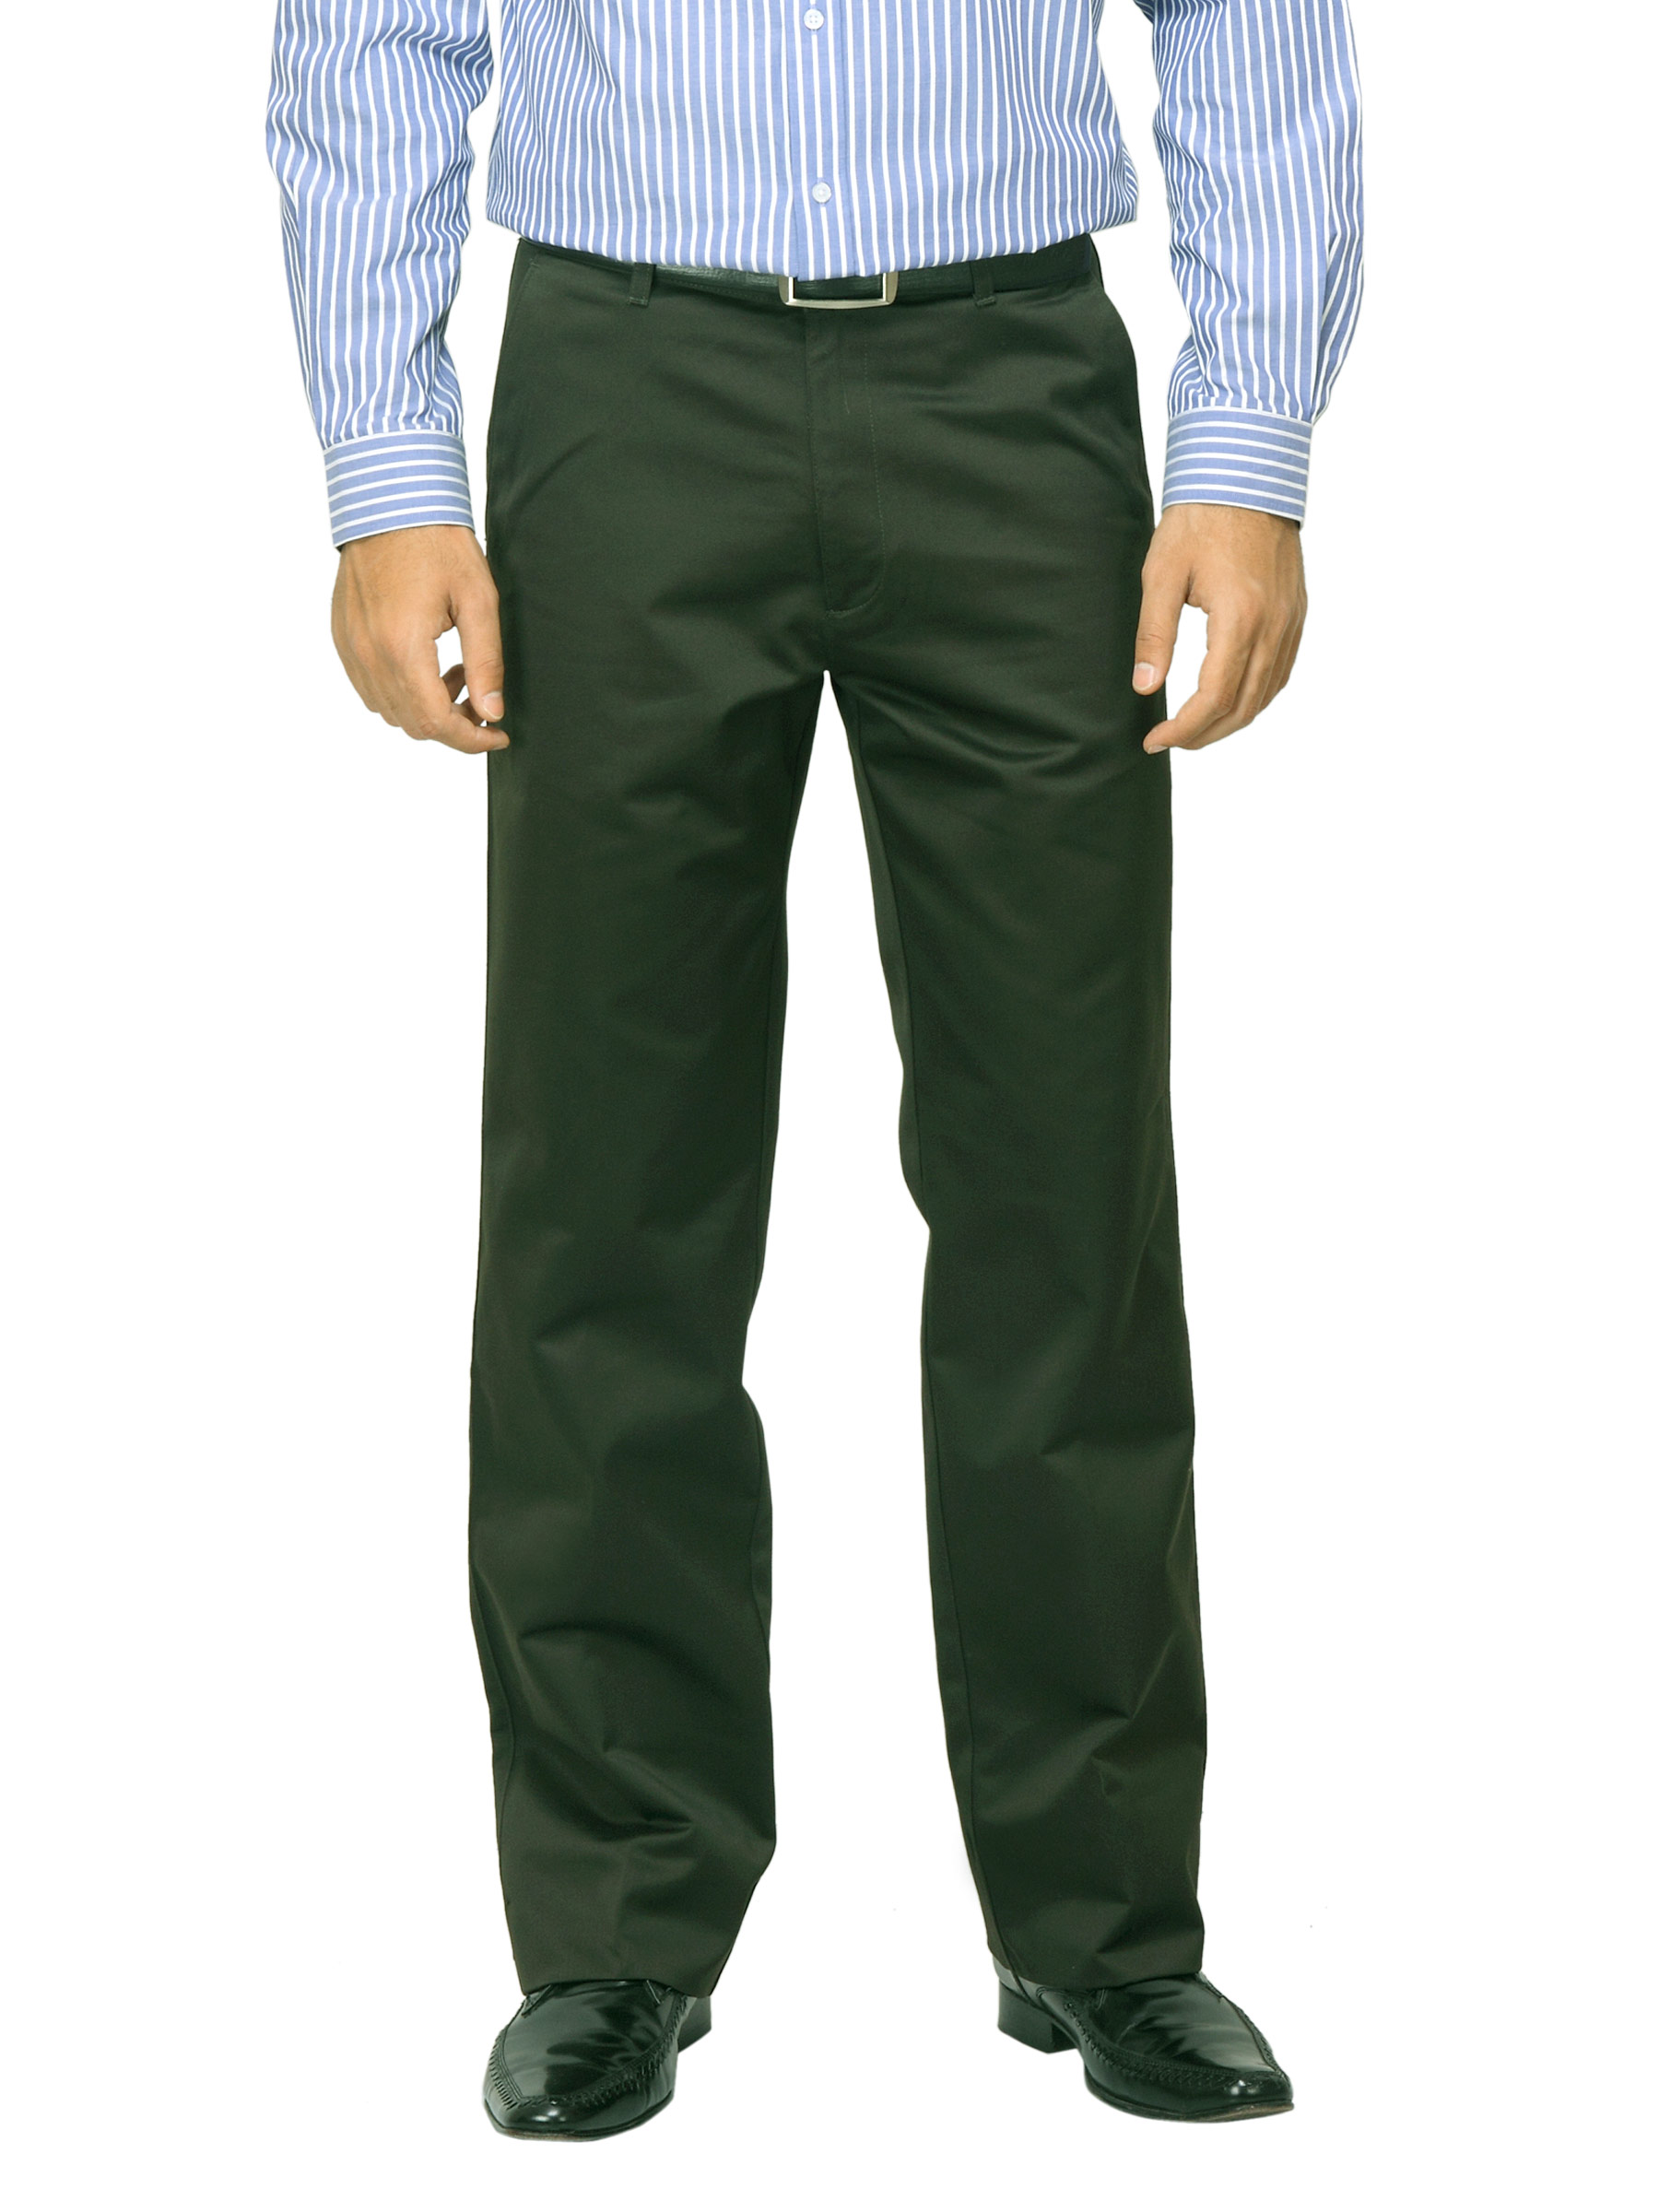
Basics Men Green Trousers
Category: Apparel / Bottomwear / Trousers
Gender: Men
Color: Green
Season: Summer 2013
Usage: Casual